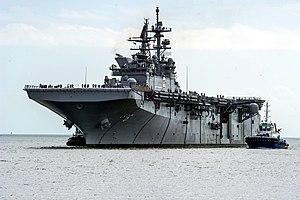
Les navires de classe America sont des navires d'assaut amphibie, conçus pour déployer des forces terrestres sur des rives ennemies. Leur mise en service a eu lieu en 2014.
L'USS America (LHA-6) est un navire d'assaut amphibie, premier navire de la classe America de l'United States Navy. Il s'agit du quatrième navire de la flotte américaine à porter le nom d'America.